Únětice culture

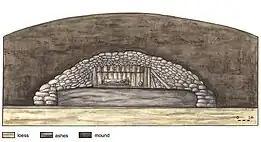

The culture corresponds to Bronze A1 and A2 in the chronological schema of Paul Reinecke: